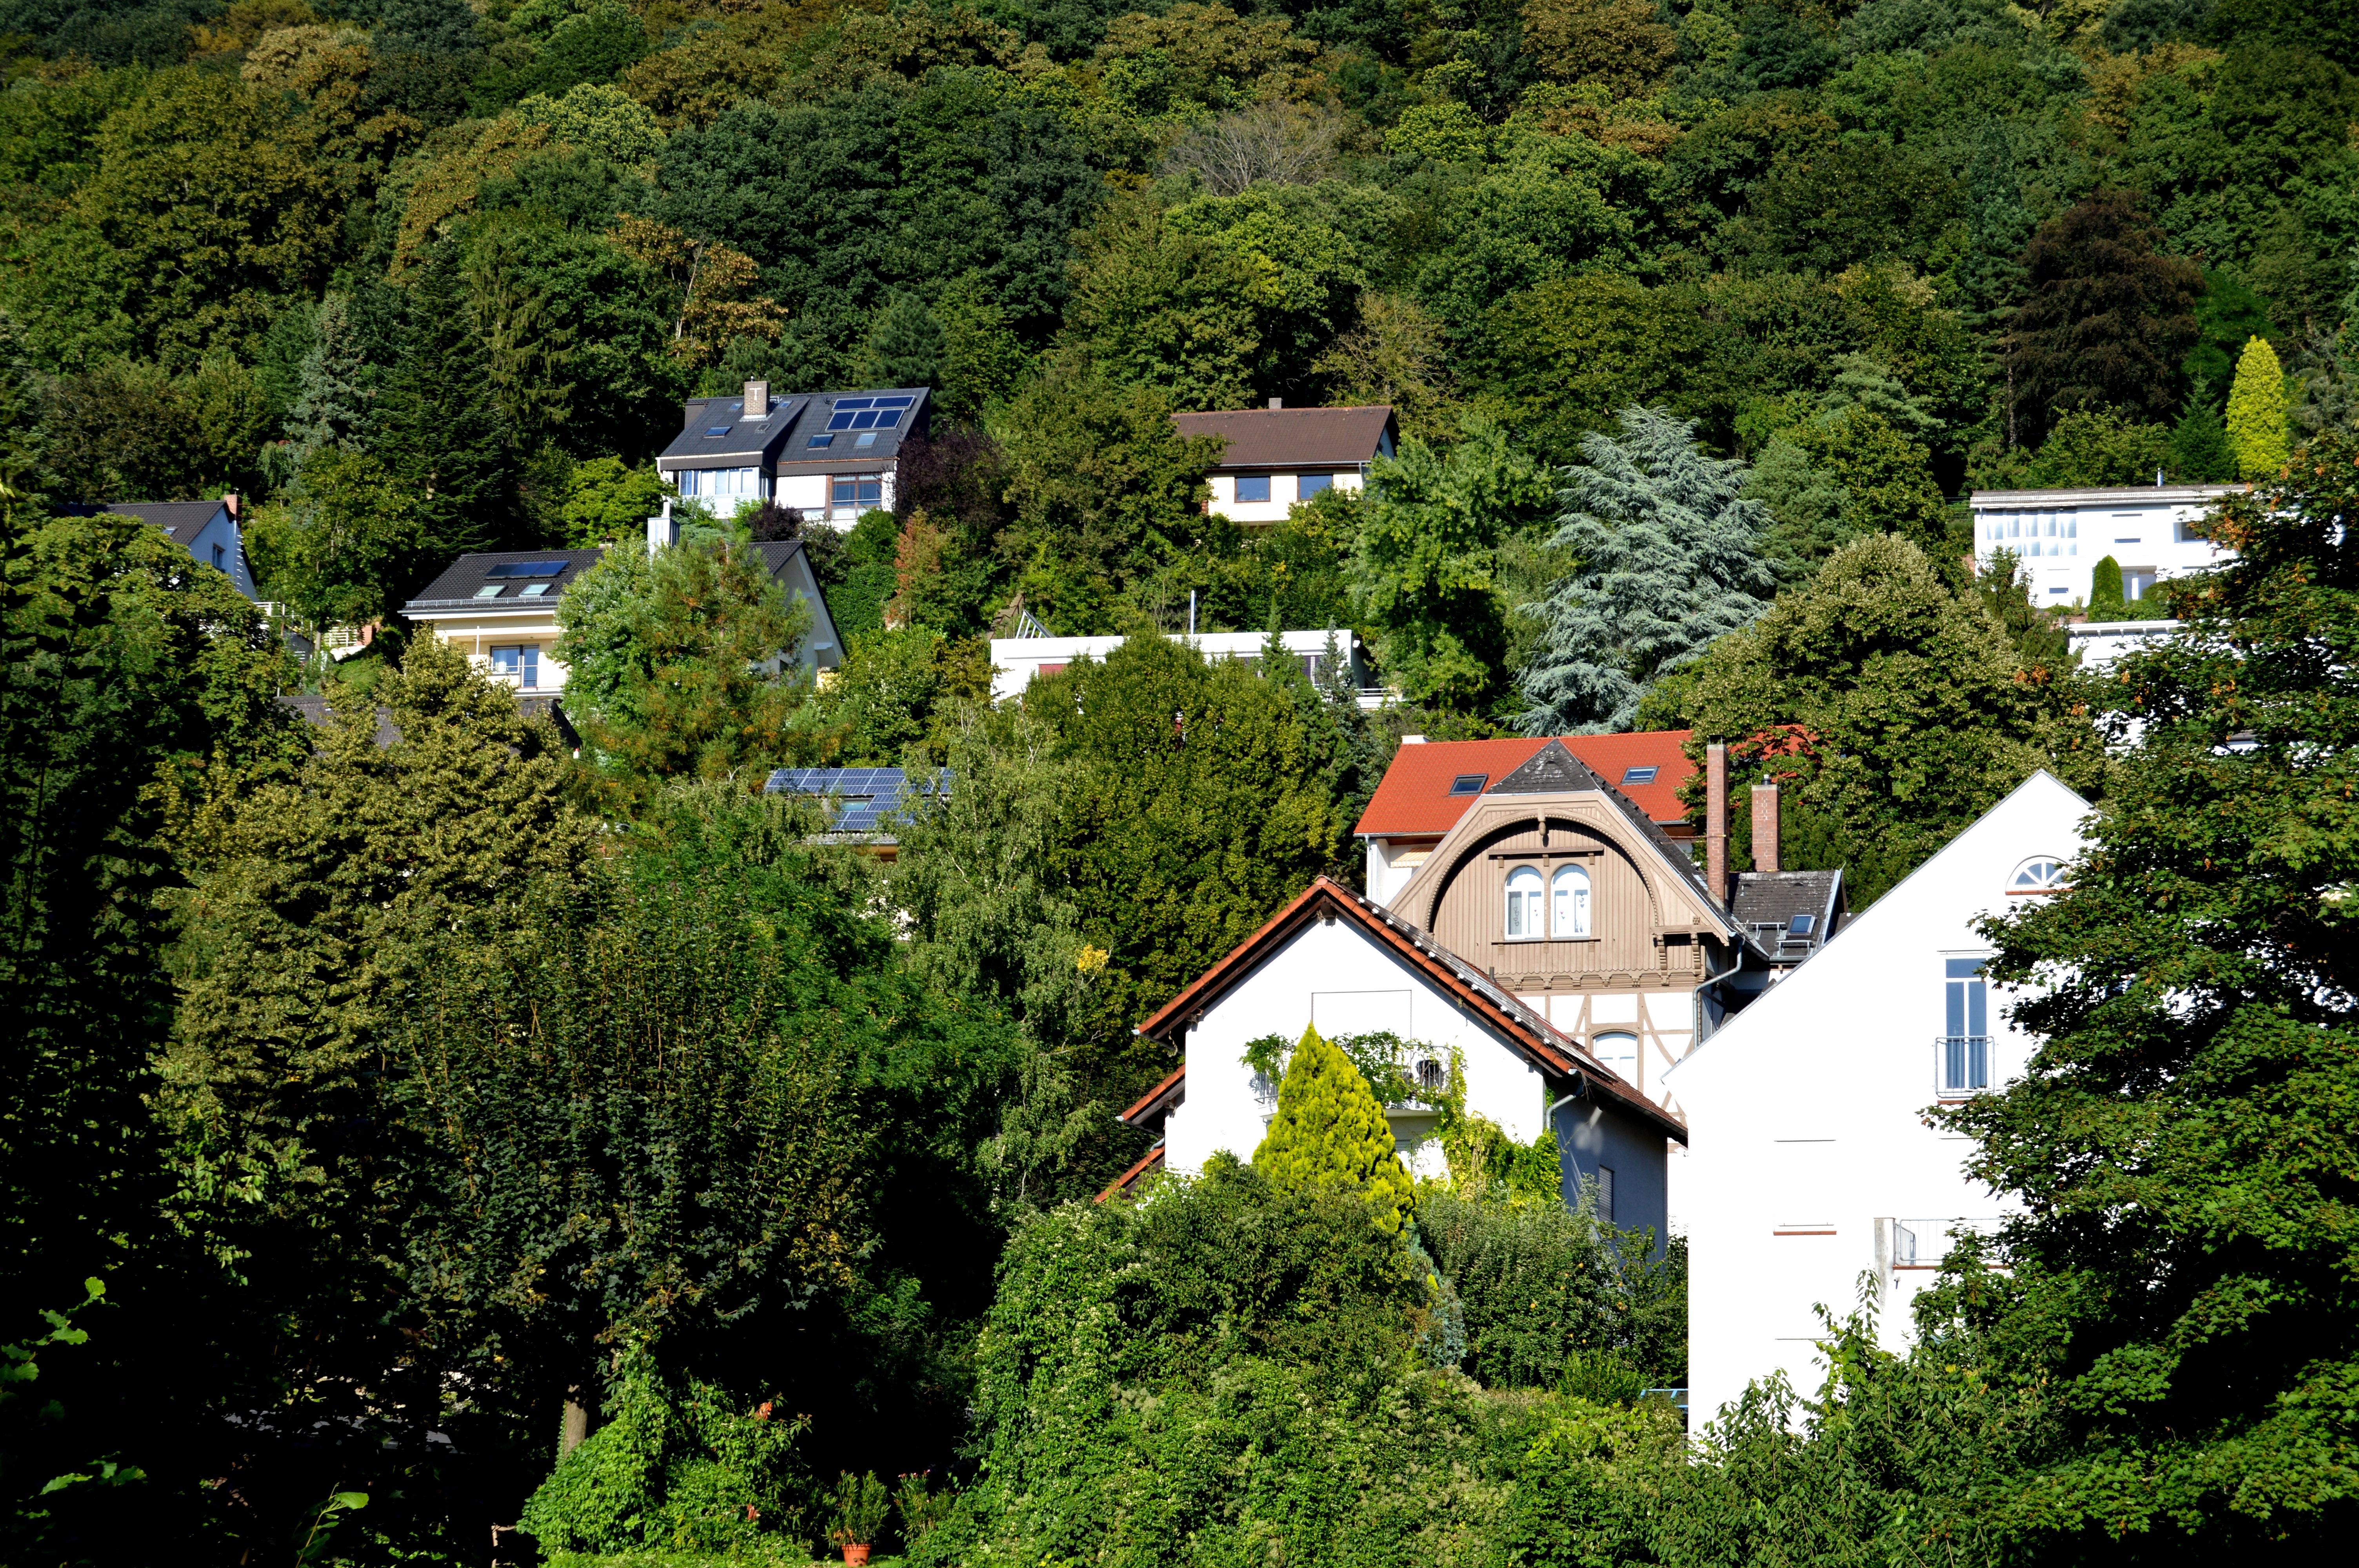
tree, forest, architecture, house, flower, building, city, live, idyllic, heidelberg, garden, homes, houses, home decor, facades, rural area, aerial photography, residential complex, hillside location